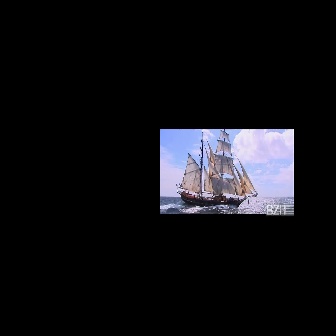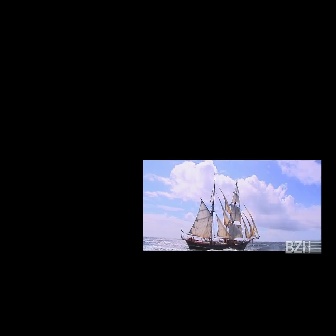
  Please identify the target specified by the bounding box [175,129,258,211] in the first image and locate it in the second image. Return the coordinates in [x_min,y_min,x_max,y_max] format.
Answer: [180,171,259,250]